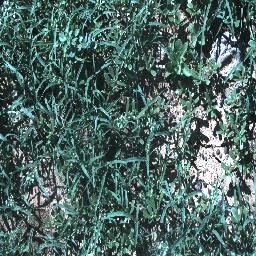
Label: negative